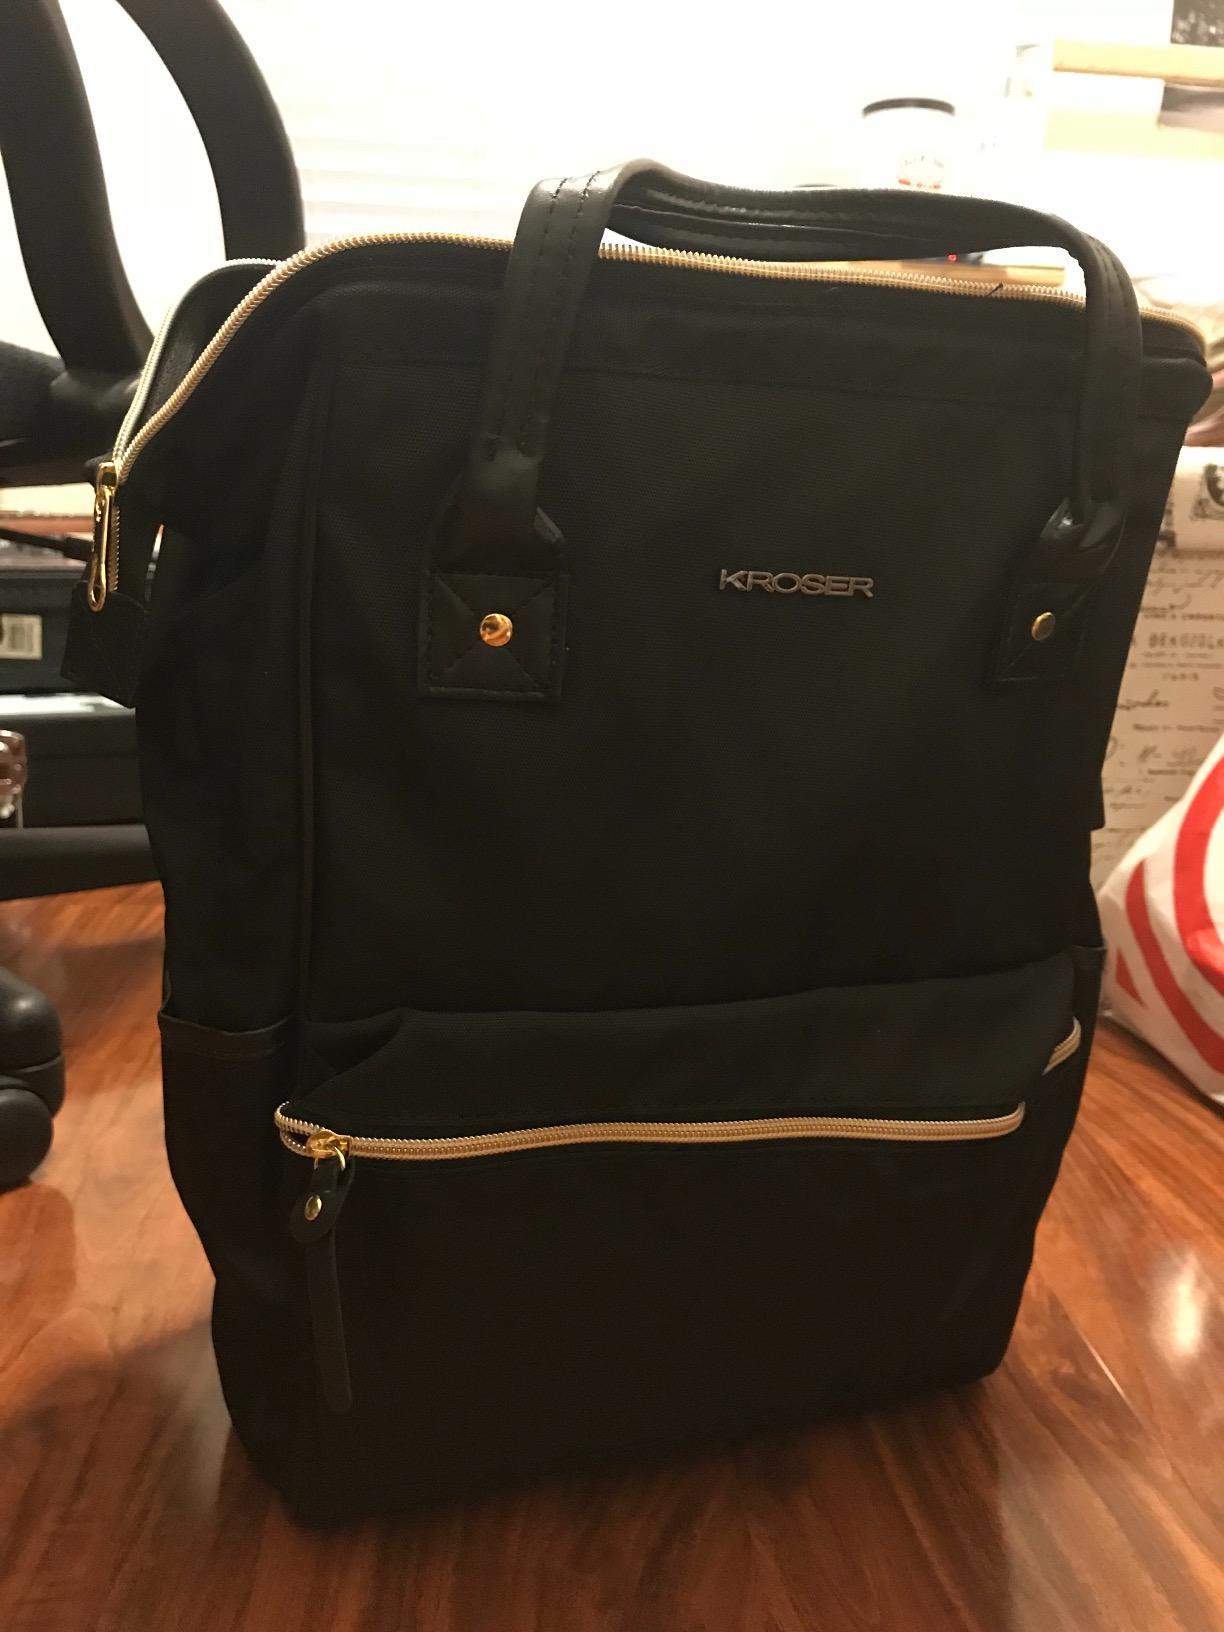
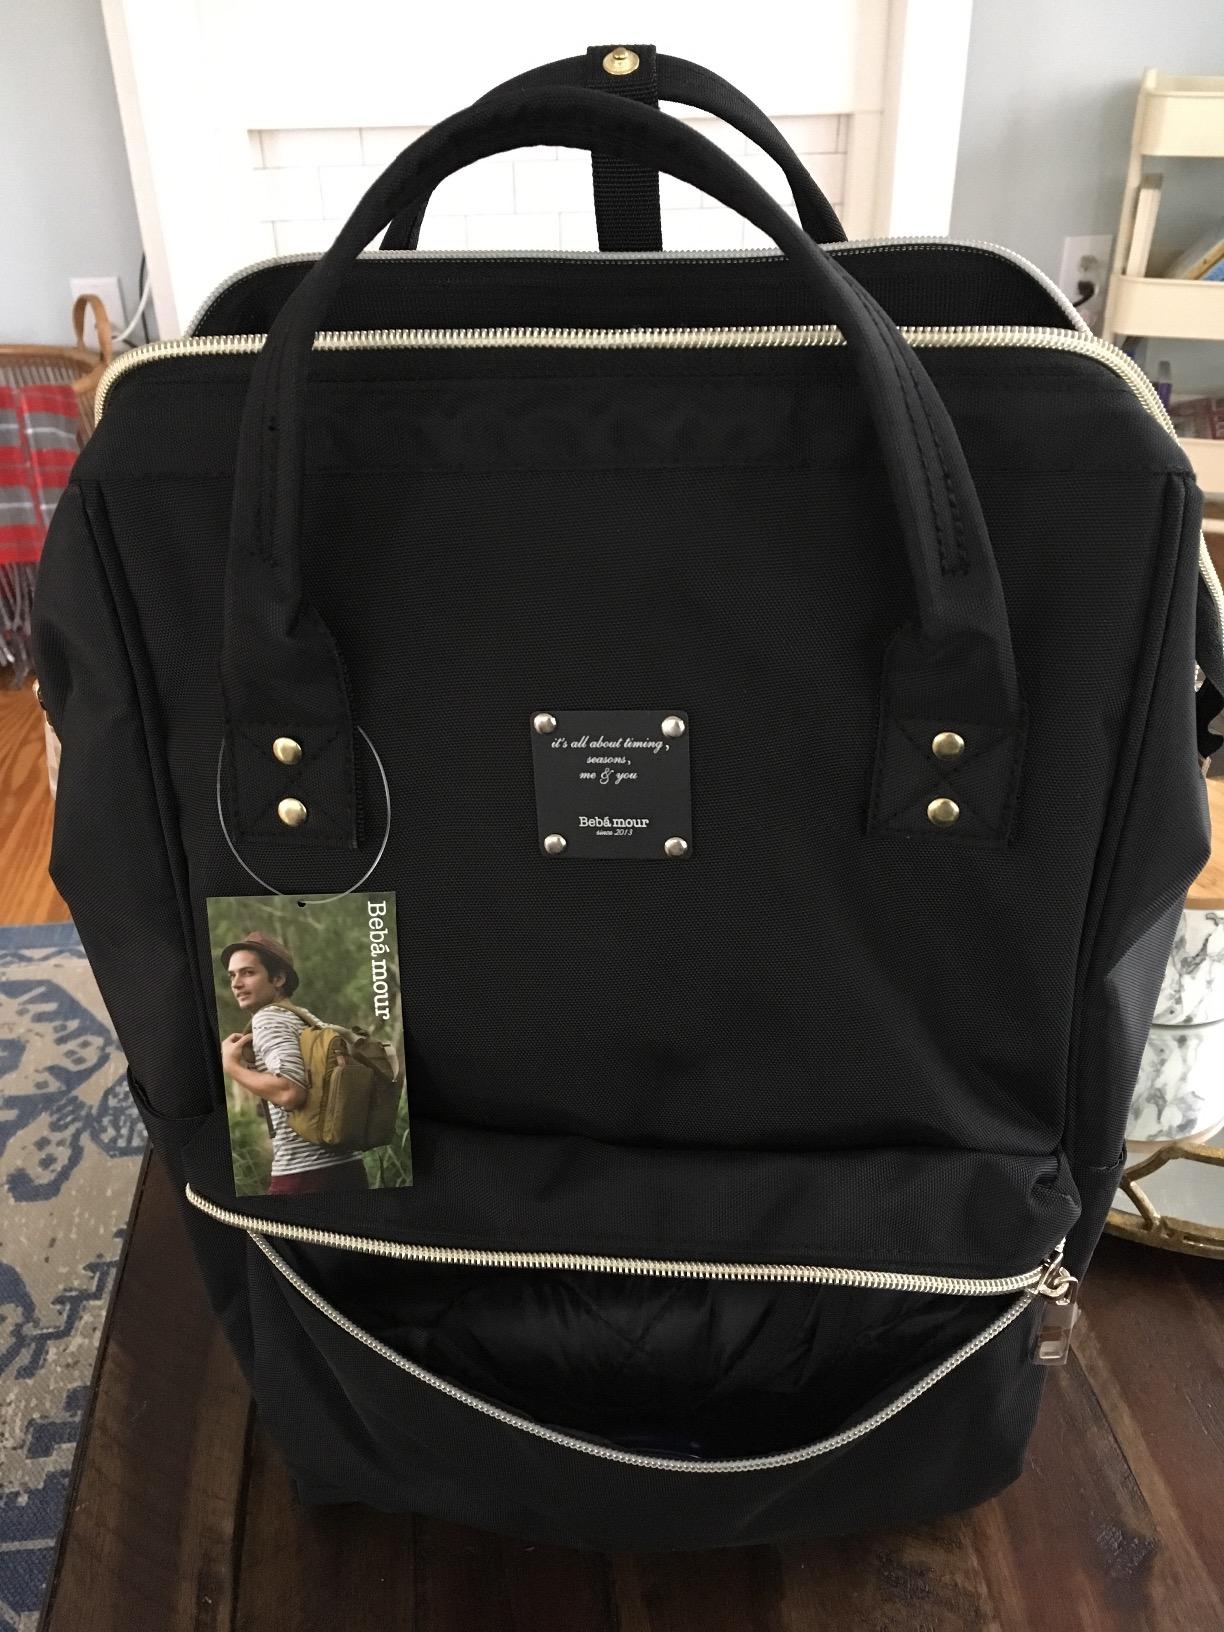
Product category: bag
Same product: no